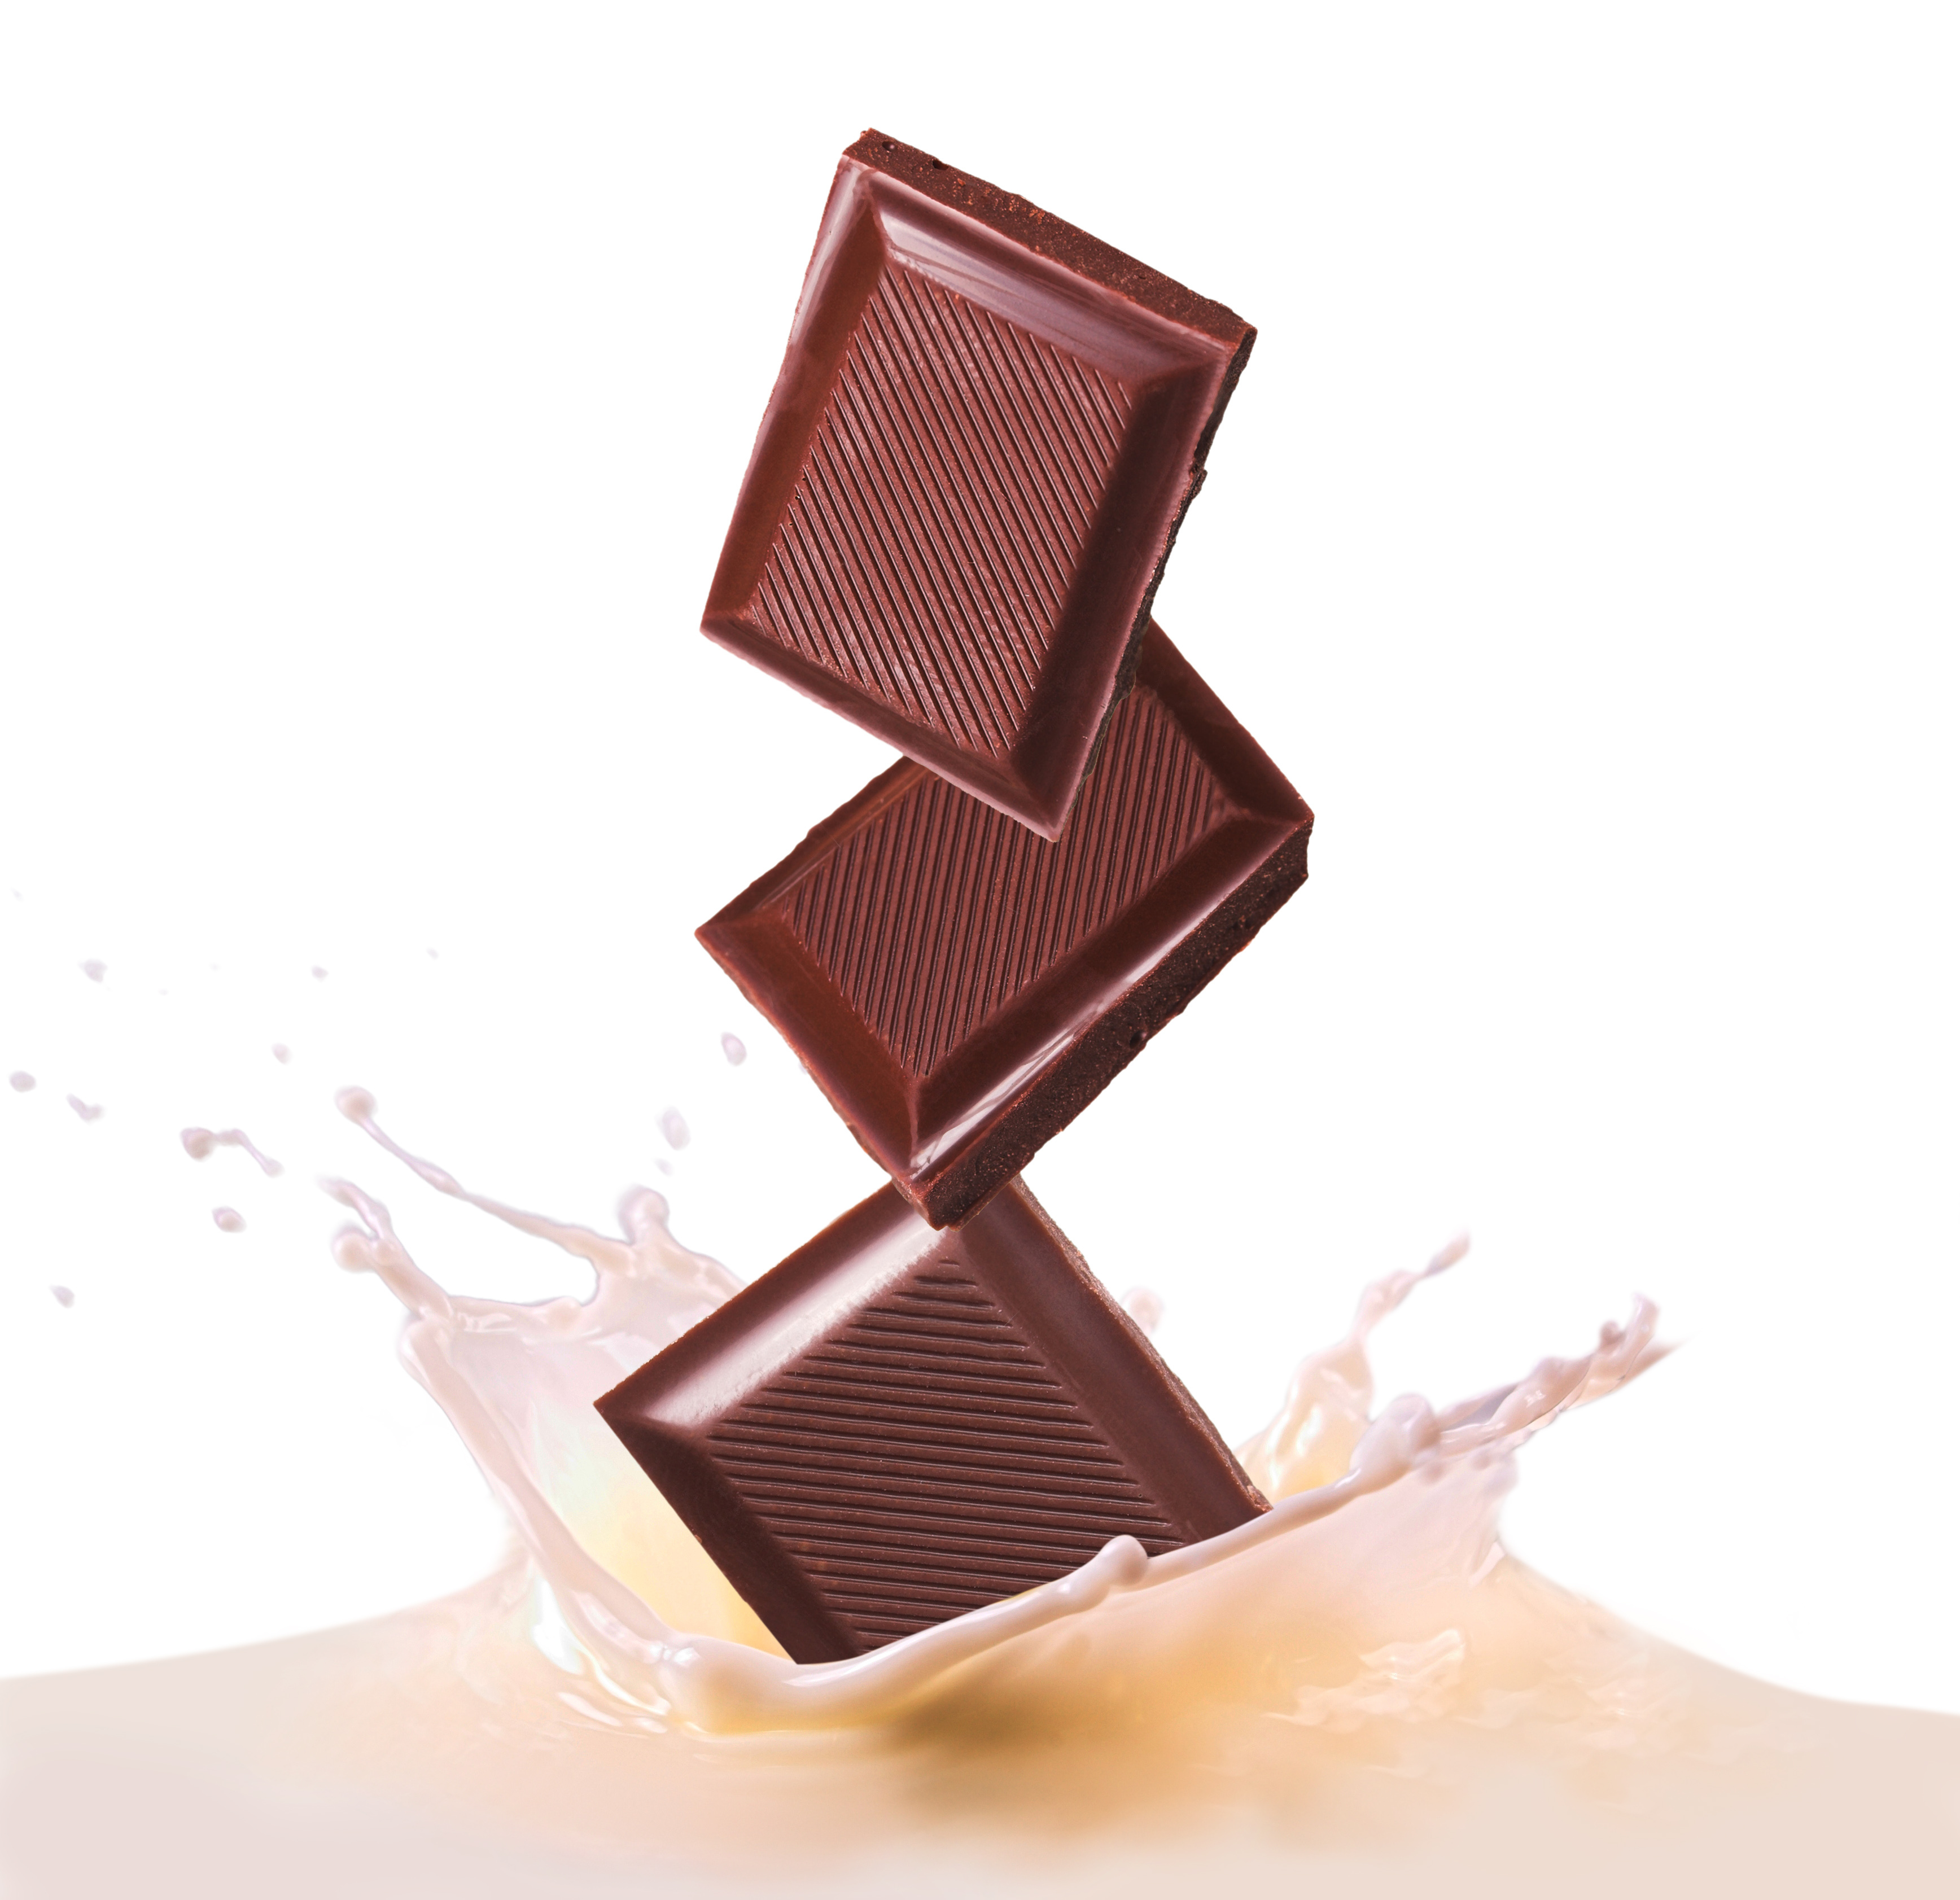
nature, love, beautiful, nature lovers, photography, friends, photographer, pic of the day, beauty, summer, landscape, sun, animals, flowers, happy, cute, chocolate, sweet, brown, cocoa, milk, white, falling, drop, splash, squares, chocolate bar, food, dessert, confectionery